Röykkä

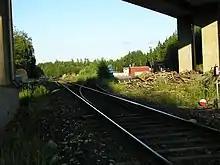
A railway in Röykkä.

The village is crossed by the Finnish regional road 132 (Mt 132) that runs between Loppi and Klaukkala. In the northern part of the village there is national road 25 (Vt 25), which runs between Hanko and Mäntsälä.